Reed (mouthpiece)

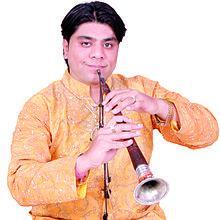
The four reed shehnai is one of the most recognized instruments of India

Double reeds are used on many instruments, such as the oboe, oboe d'amore, English horn, bass oboe, heckelphone, bassoon, contrabassoon, sarrusophone, shawm, bagpipes, nadaswaram and shehnai and others. The two reeds vibrate against each other and not against a mouthpiece. In the case of the crumhorn, bagpipes, and Rauschpfeife, a reed cap encloses the reeds and the reeds do not contact the player's mouth.